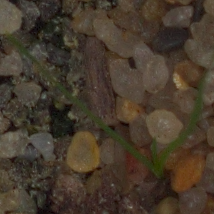
Label: loose_silkybent